Great American Interchange

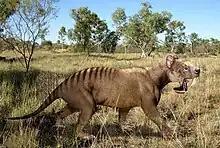
†"Thylacosmilus", a sparassodont

After the late Mesozoic breakup of Gondwana, South America spent most of the Cenozoic era as an island continent whose "splendid isolation" allowed its fauna to evolve into many forms found nowhere else on Earth, most of which are now extinct. Its endemic mammals initially consisted primarily of metatherians (marsupials and sparassodonts), xenarthrans, and a diverse group of native ungulates known as the Meridiungulata: notoungulates (the "southern ungulates"), litopterns, astrapotheres, pyrotheres and xenungulates. A few non-therian mammals – monotremes, gondwanatheres, dryolestids and possibly cimolodont multituberculates – were also present in the Paleocene; while none of these diversified significantly and most lineages did not survive long, forms like "Necrolestes" and "Patagonia" remained as recently as the Miocene.